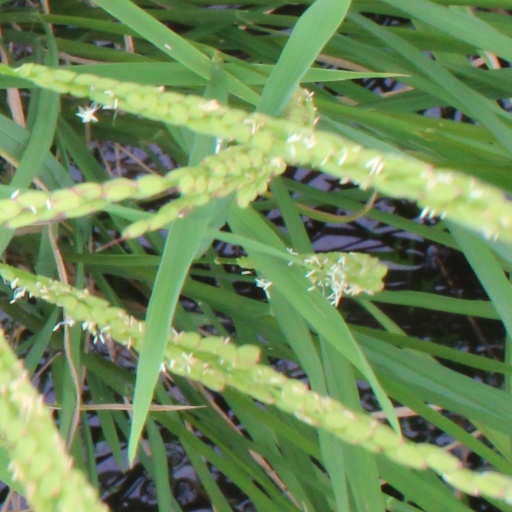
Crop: rice